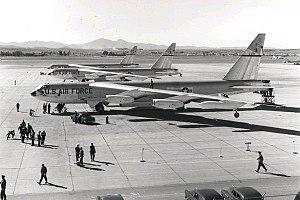
Le Boeing B-52 Stratofortress est un bombardier stratégique subsonique à réaction et à long rayon d'action mis en service en 1955 dans l'United States Air Force. La société Boeing, qui l'a conçu et construit, participe encore à sa maintenance et à son amélioration. Il peut transporter jusqu'à 31 500 kg de munitions air-sol et parcourir plus de 14 000 km sans ravitaillement. En 2017, l'USAF maintient 76 appareils en service.
Le Boeing B-52 Stratofortress est un bombardier stratégique subsonique à réaction et à long rayon d'action mis en service en 1955 dans l'United States Air Force. La société Boeing, qui l'a conçu et construit, participe encore à sa maintenance et à son amélioration. Il peut transporter jusqu'à 31 500 kg de munitions air-sol et parcourir plus de 14 000 km sans ravitaillement. En 2017, l'USAF maintient 76 appareils en service.
L'opération Power Flite est une mission de l'United States Air Force, réalisée du 16 au 18 janvier 1957, au cours de laquelle trois Boeing B-52 Stratofortress sont devenus les premiers avions à réaction à effectuer un tour du monde sans escale. Celui-ci a été réalisé en 45 heures et 19 minutes, les bombardiers étant ravitaillés en vol à plusieurs reprises. Cette mission était destinée à montrer que les États-Unis disposaient de la capacité de larguer des bombes à hydrogène partout dans le monde. Pour l'opération, 78 ravitailleurs KC-97 Stratofreighter ont été nécessaires.